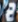
Number: 2